Orlando Smeekes

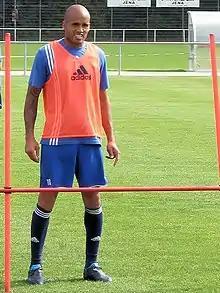
Smeekes in 2009

Orlando Smeekes (born 28 December 1981) is a Curaçaoan former professional footballer who played as a winger.